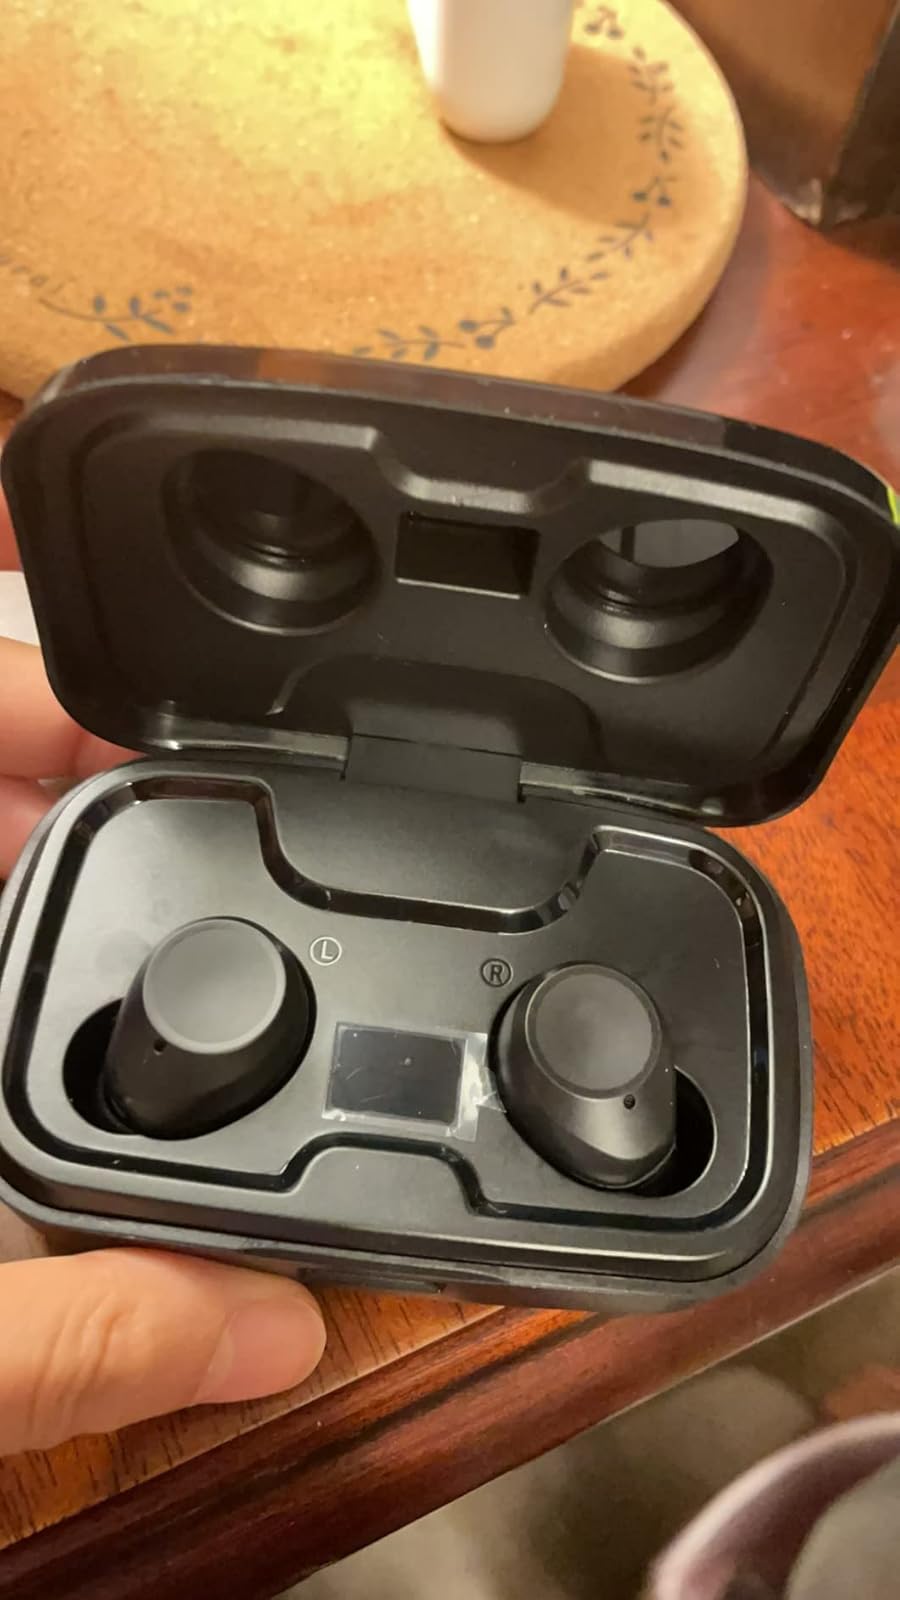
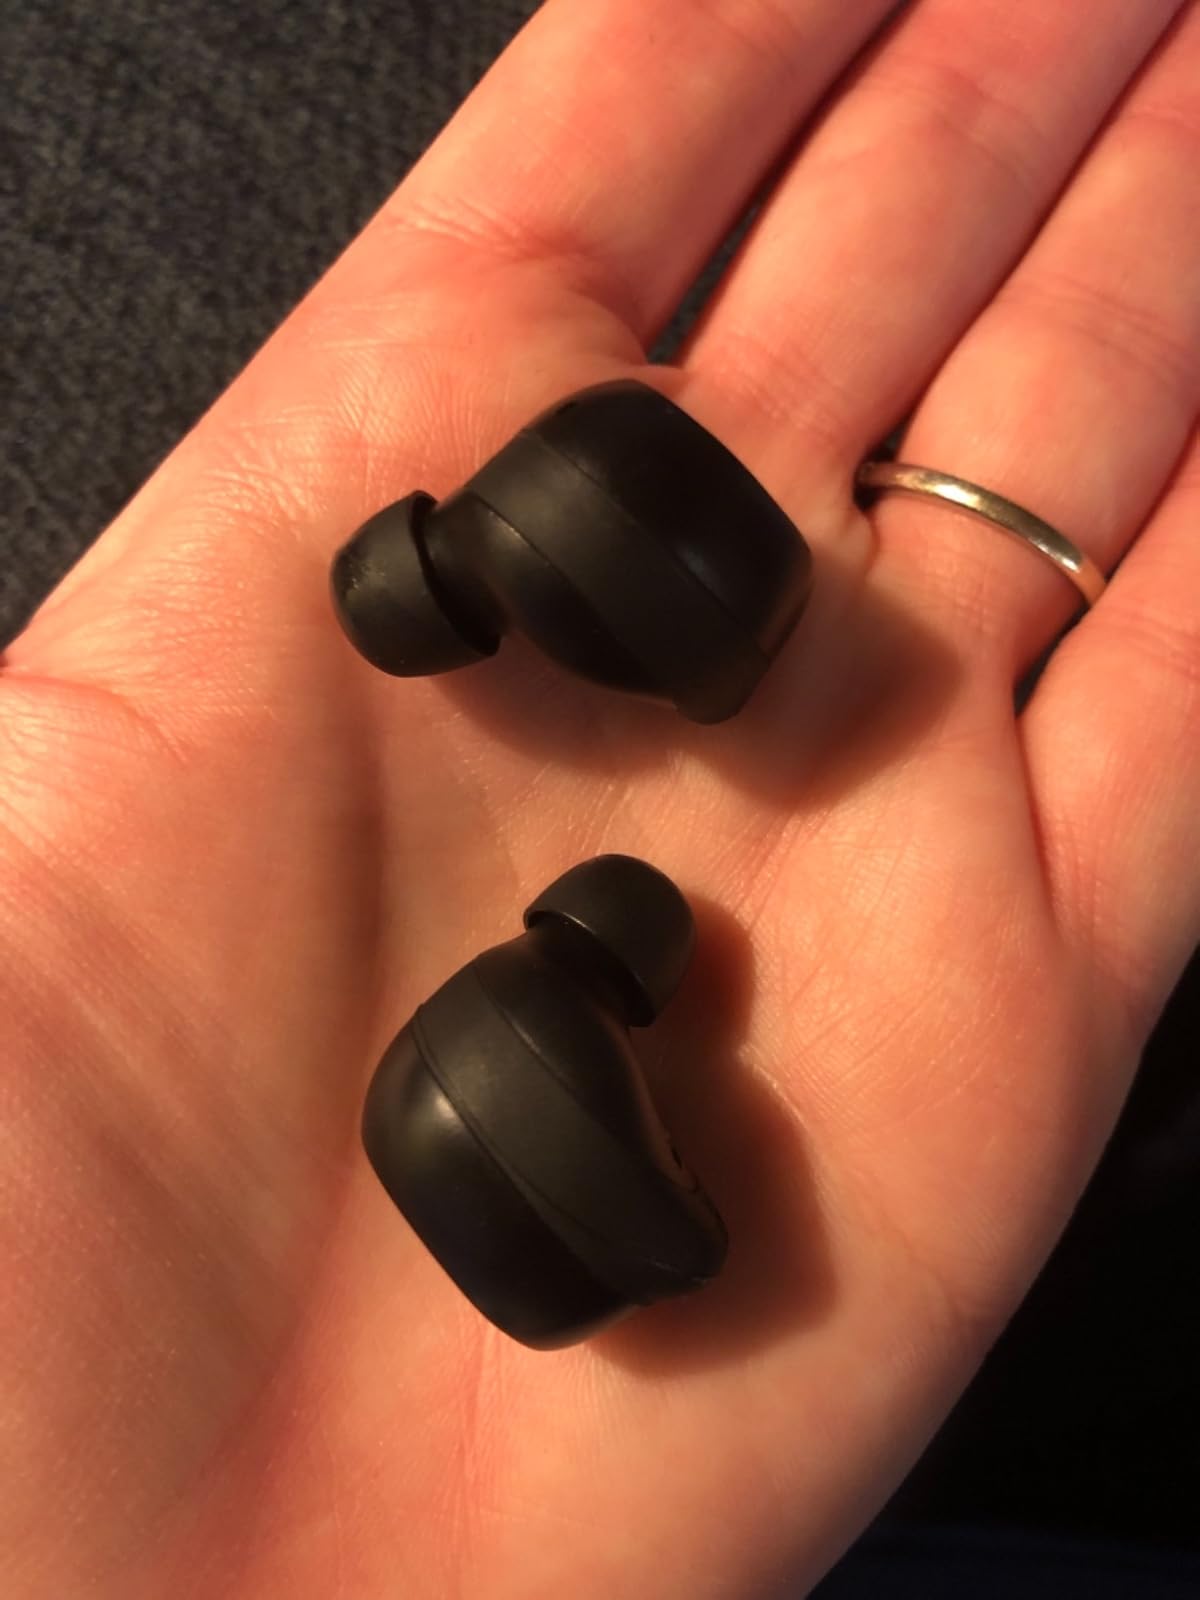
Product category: earbuds
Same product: no